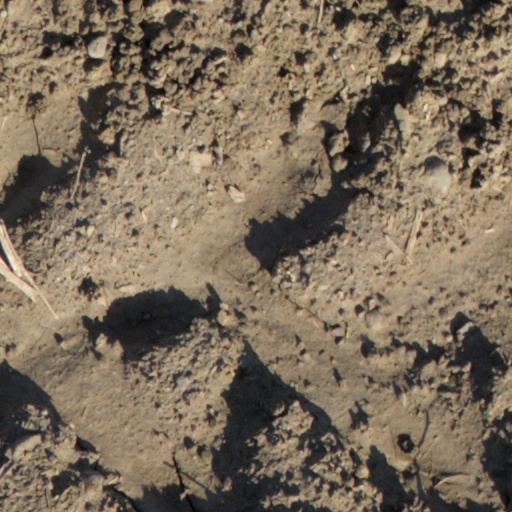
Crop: wheat